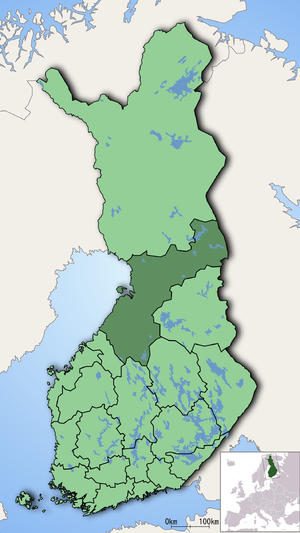
L'Ostrobotnie du Nord, région de Finlande, est subdivisée en 34 municipalités.